Caunes-Minervois

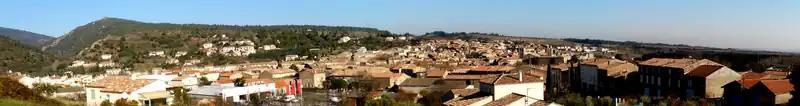

Much of the flora south of Caunes is dominated by vineyards. However, there are also numerous limestone ridges that cannot be economically cultivated. These areas are often wooded with pines, kermes (or holly) oak and have an understory of typical "garrigue" plants: lavender, sage, rosemary, thyme, cistus, and Artemisia etc.